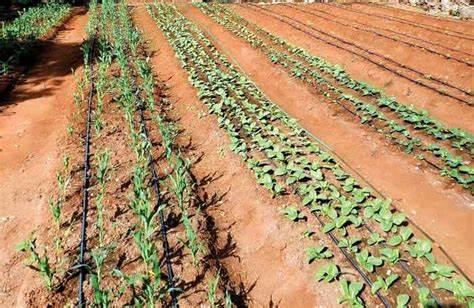
Eneo la wazi mfano wa shamba au bustani lililogawanywa katika safu zilizonyooka, zenye mimea iliyoota na kuchipua kwa rangi ya kijani kibichi, kuashiria ni eneo linalotumika kwa ajili ya kilimo cha mbegu.